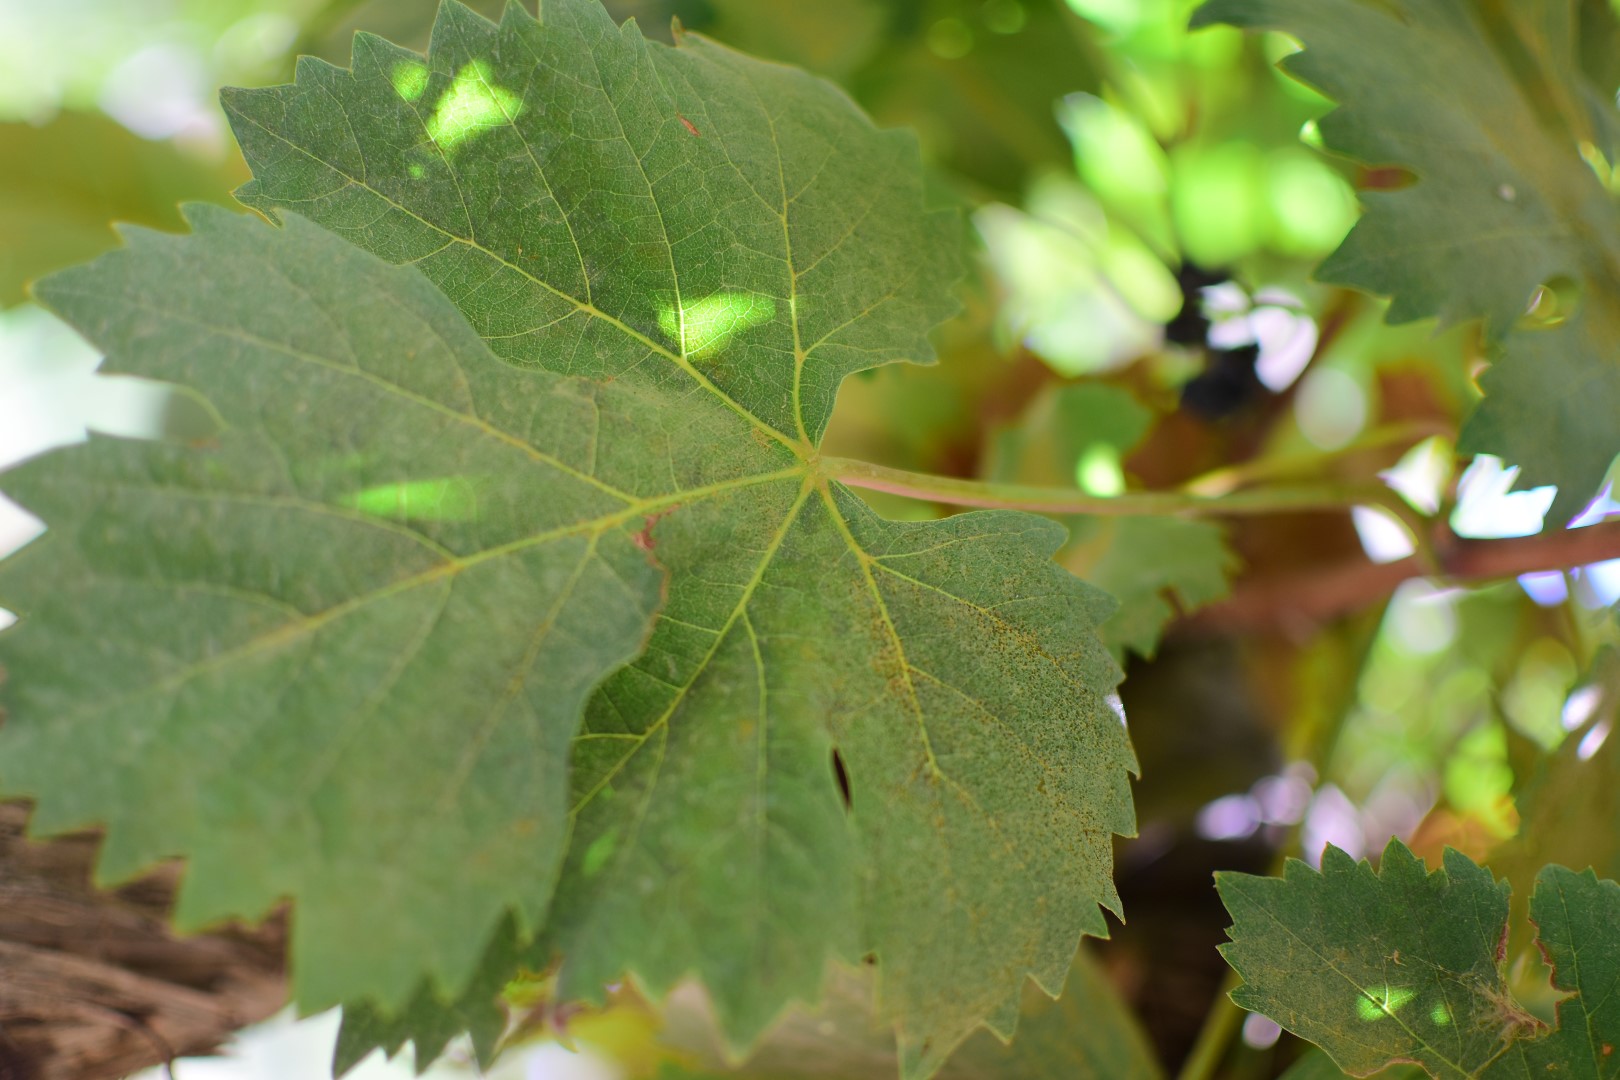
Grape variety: Frinsi